Production of Ben-Hur (1959 film)

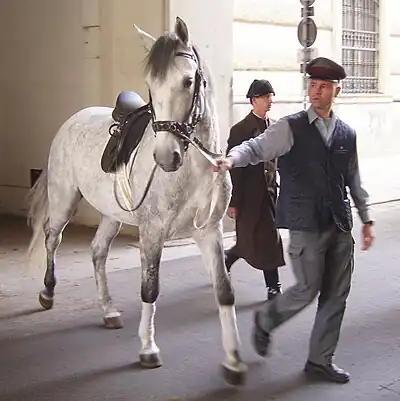
Lipizzan horses, like this one in Vienna, were used for chariot teams in "Ben-Hur".

Planning for the chariot race took nearly a year to complete. Seventy-eight horses were bought and imported from Yugoslavia and Sicily in November 1957, exercised into peak physical condition, and trained by Hollywood animal handler Glenn Randall to pull the "quadriga" (a Roman Empire chariot drawn by four horses abreast). Andalusian horses played Ben-Hur's Arabians, while the others in the chariot race were primarily Lipizzans. A veterinarian, a harness maker, and 20 stable boys were employed to care for the horses and ensure they were outfitted for racing each day. When a blacksmith for making horseshoes could not be found, an 18-year-old Italian boy was trained in the art of blacksmithing in order to do so. The firm of Danesi Brothers built 18 chariots, each weighing . Nine were practice chariots. Principal cast members, stand-ins, and stunt people made 100 practice laps of the arena in preparation for shooting. Because the chariot race was considered so dangerous, a 20-bed infirmary staffed by two doctors and two nurses was built next to the set to care for anyone injured during shooting.